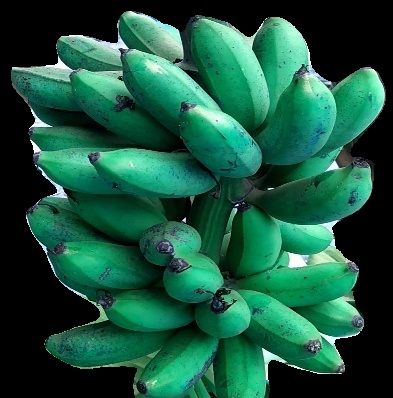
Variety: rasbale
Grade: grade3